Wildpark-Höfli railway station

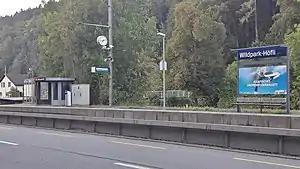
Wildpark-Höfli railway station in 2018

Wildpark-Höfli is a railway station in the Sihl Valley, and the municipality of Langnau am Albis, in the Swiss Canton of Zurich. The station is on the Sihltal line, which is operated by the Sihltal Zürich Uetliberg Bahn (SZU). Opened in 1982, it replaced the nearby Gontenbach station, which was located about north.